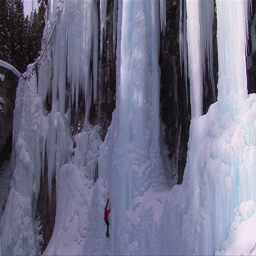
wide shot of a man climbing up a frozen waterfall .